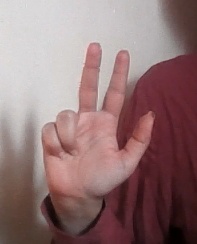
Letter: al